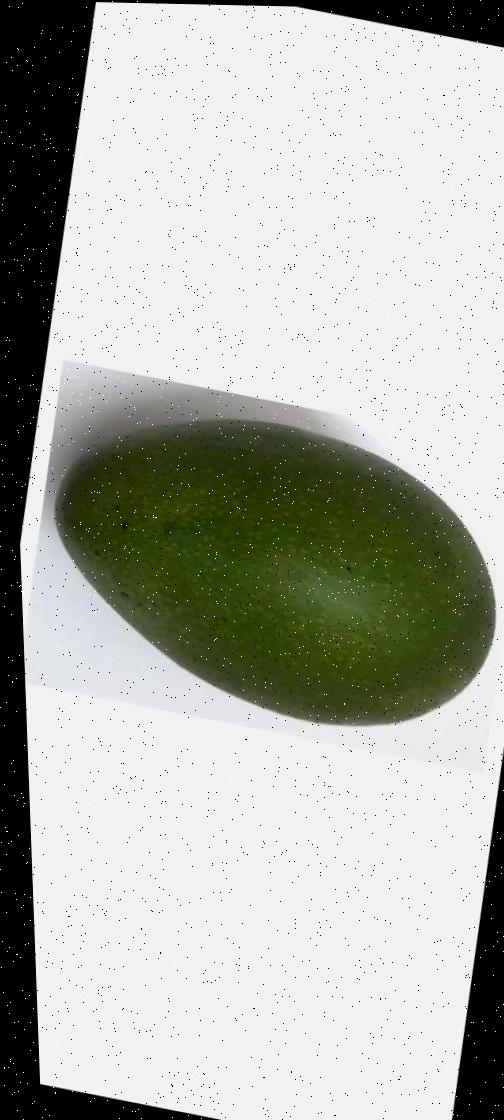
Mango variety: Ashshina Zhinuk